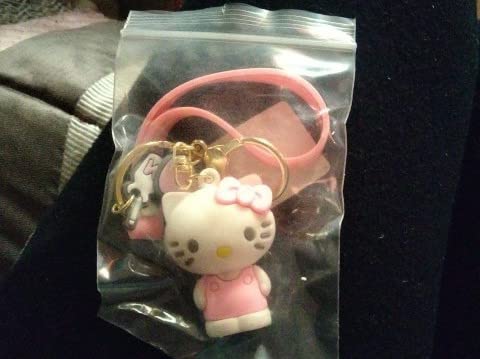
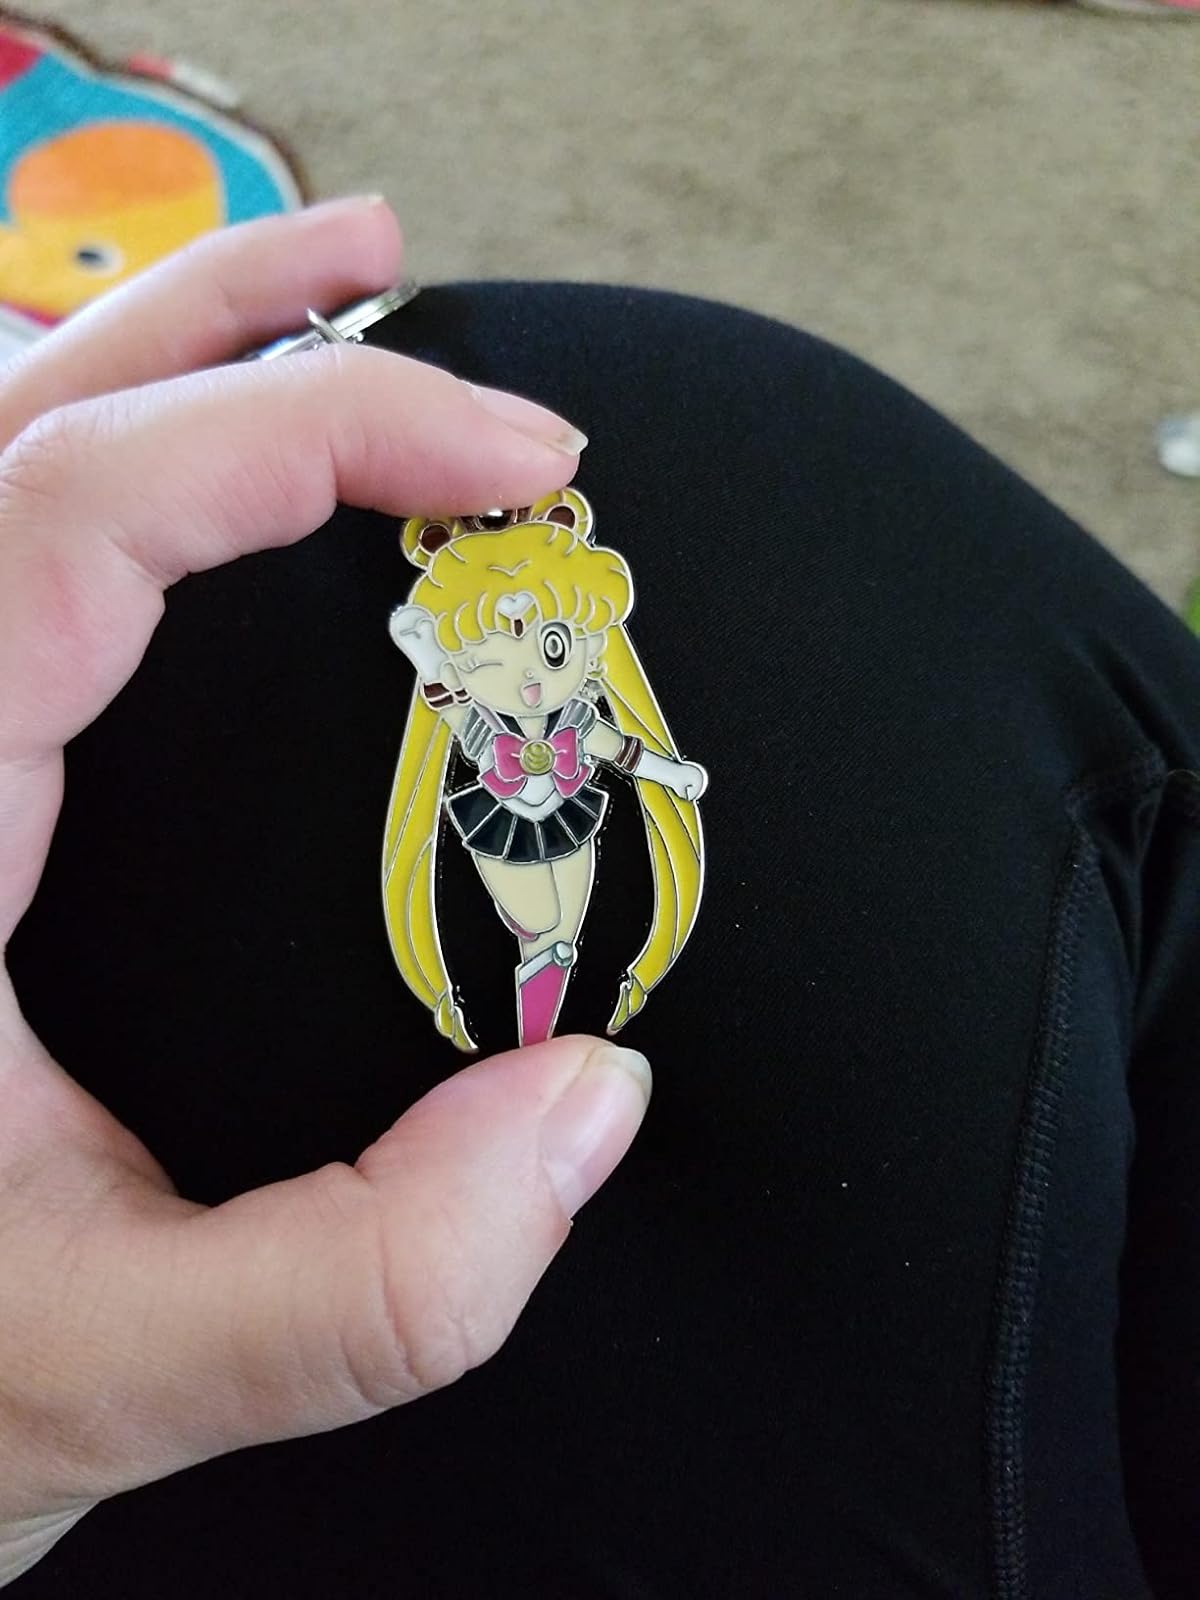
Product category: accessories_keychain
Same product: no